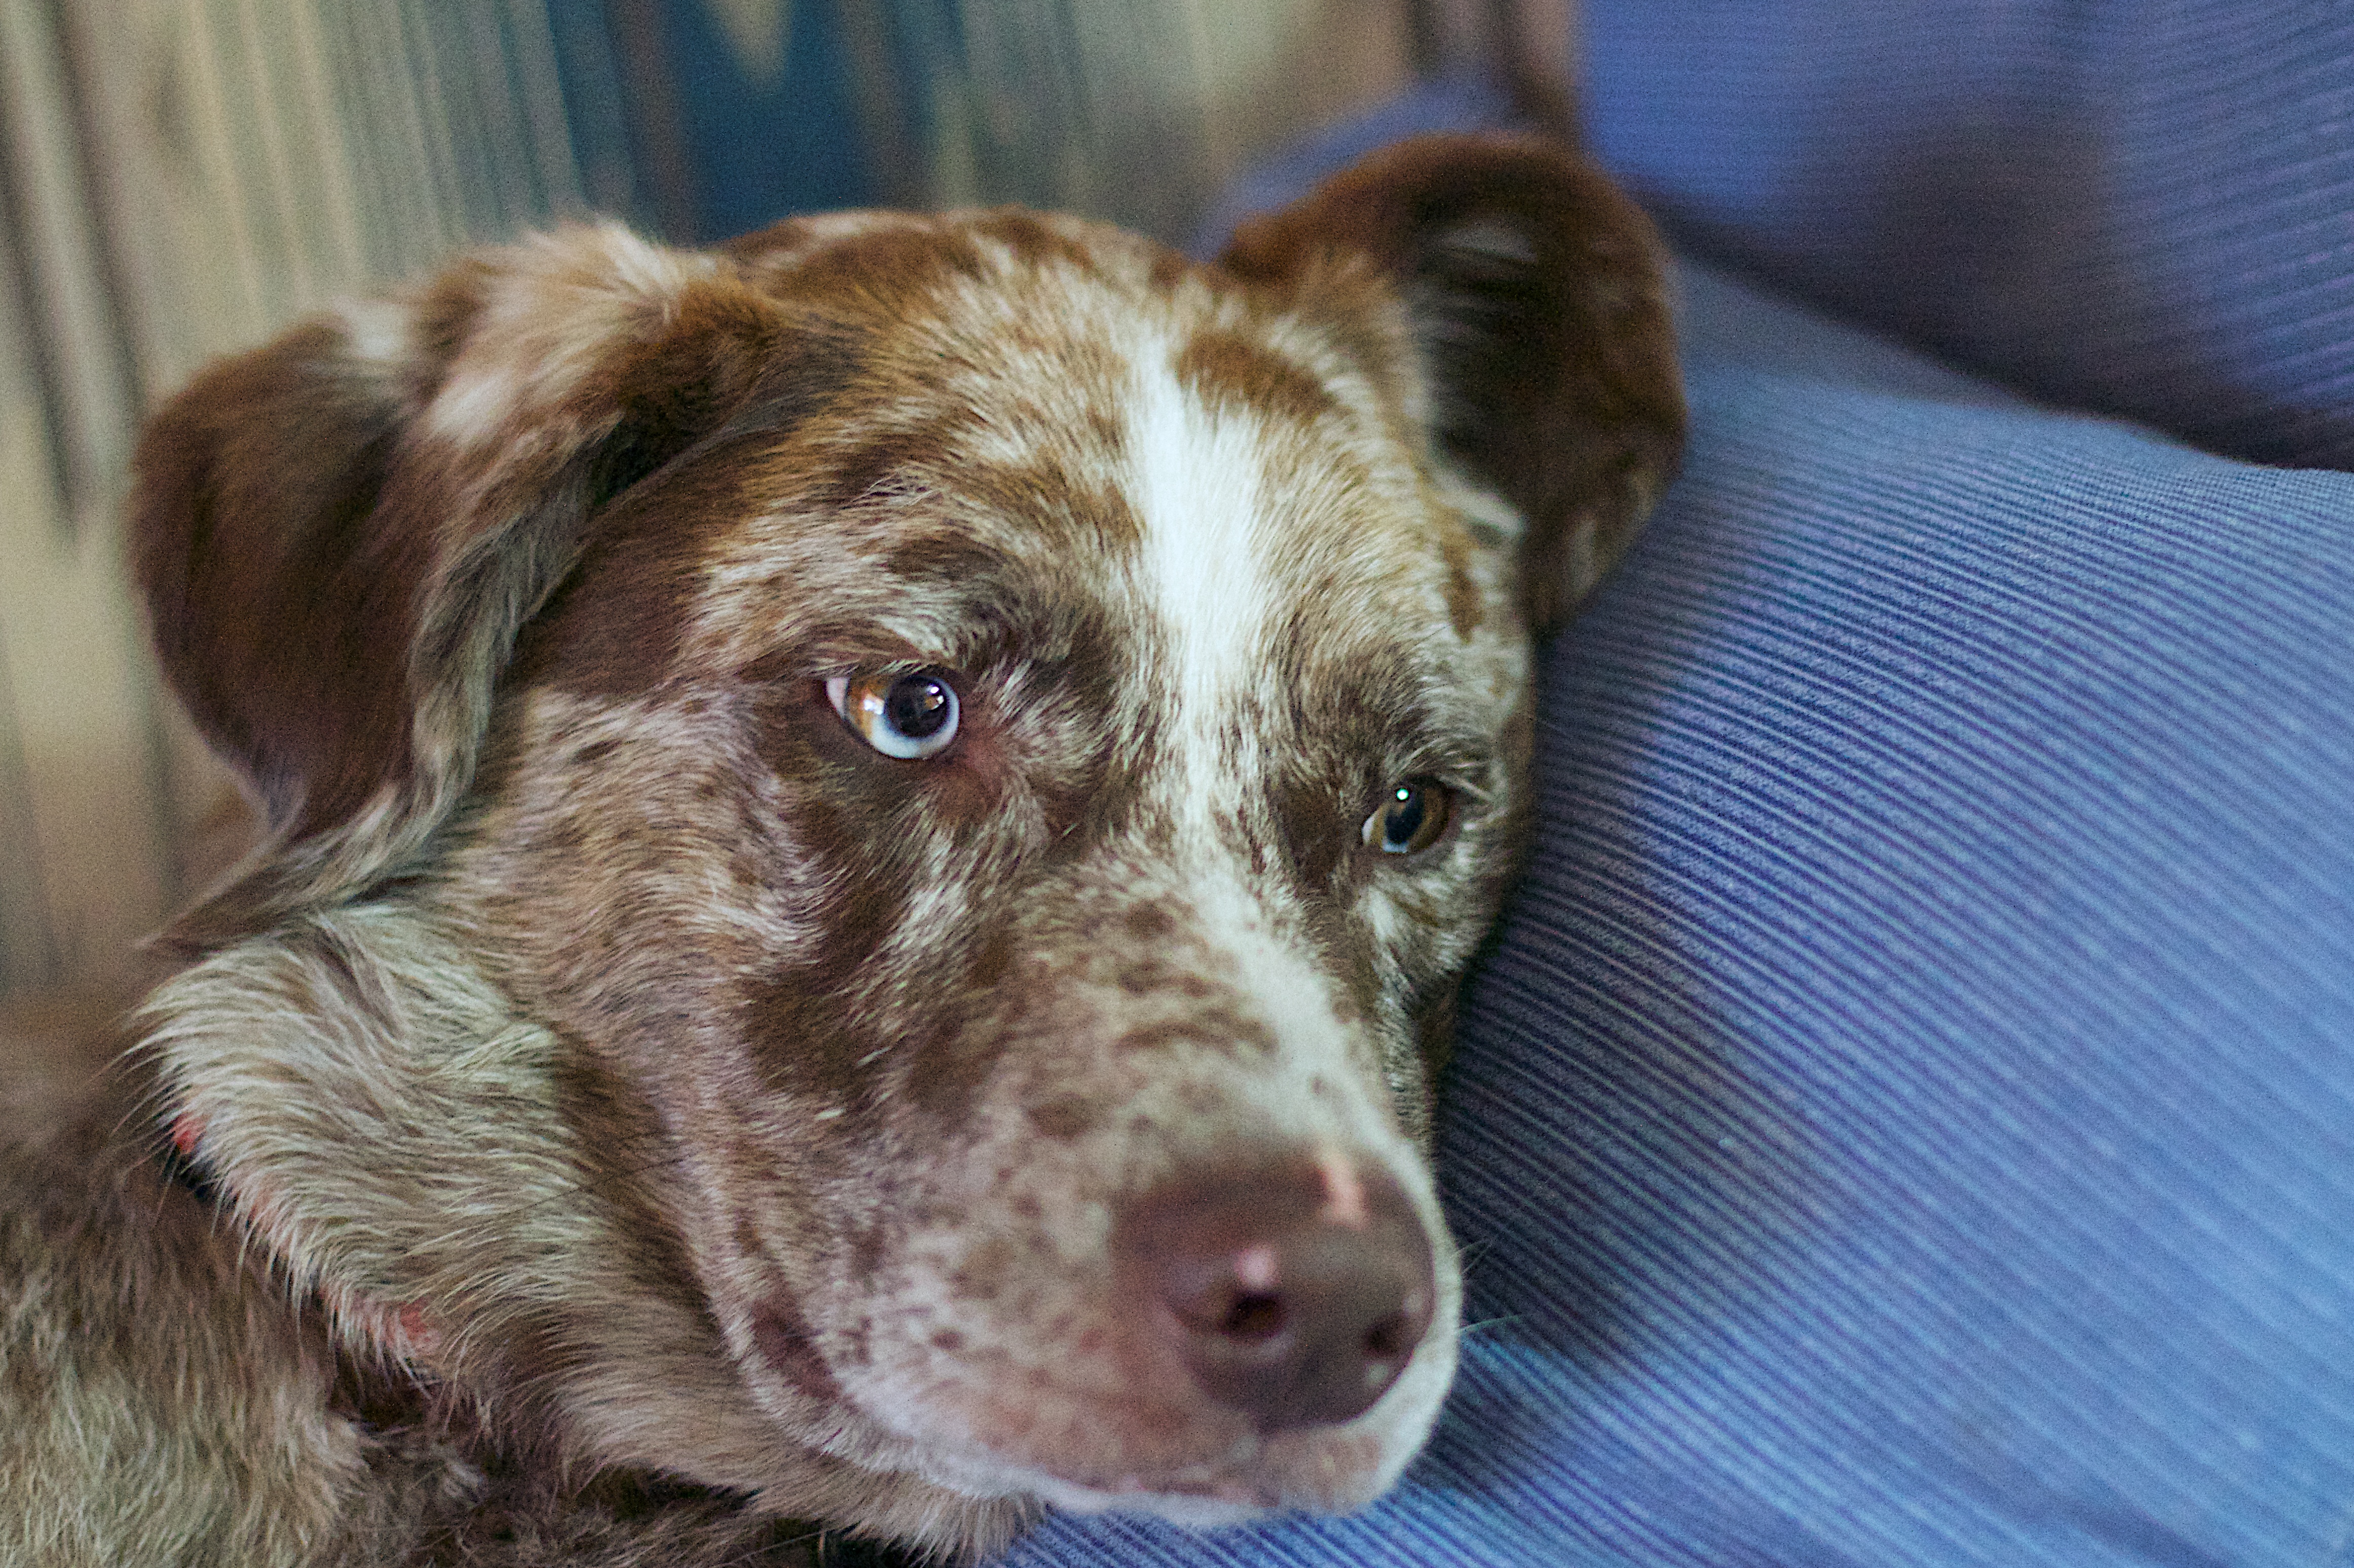
puppy, dog, mammal, snout, vertebrate, felix, dog breed, australian shepherd, animal shelter, australian cattle dog, street dog, dog like mammal, louisiana catahoula leopard dog